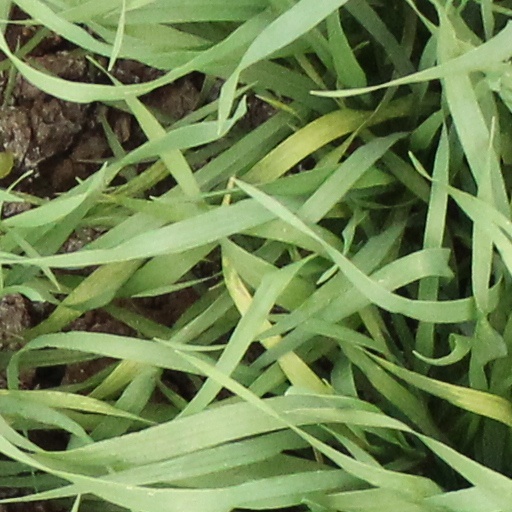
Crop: wheat